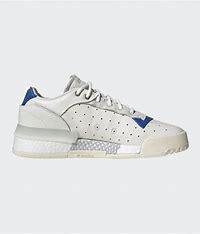
Brand: adidas
Model: Rivalry Rm Skate